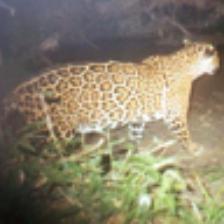
Label: NonHuman